Amastrianum

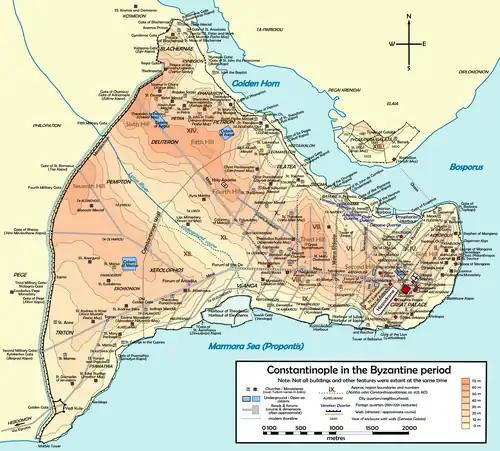
Map of Byzantine Constantinople. The Amastrianum is located near the middle section of the sea walls, northeast of the Eleutherion harbour and near the Myrelaion monastery.

The Amastrianum, also called Forum Amastrianum by modern authors, was a public square in the city of Constantinople (today's Istanbul). Used also as place for public mutilations and executions, it disappeared completely after the end of the Byzantine Empire.